Within Seconds

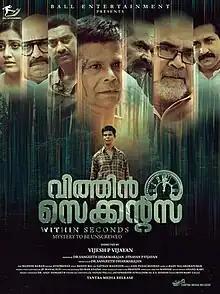
Theatrical release poster

Within Seconds is a 2023 Indian Malayalam-language crime thriller film directed by Vijesh P. Vijayan. The film stars Indrans in the lead role, alongside Sudheer Karamana, Alencier Ley Lopez, Siddique, Thalaivasal Vijay, Sarayu Mohan and Santhosh Keezhattoor in supporting cast.